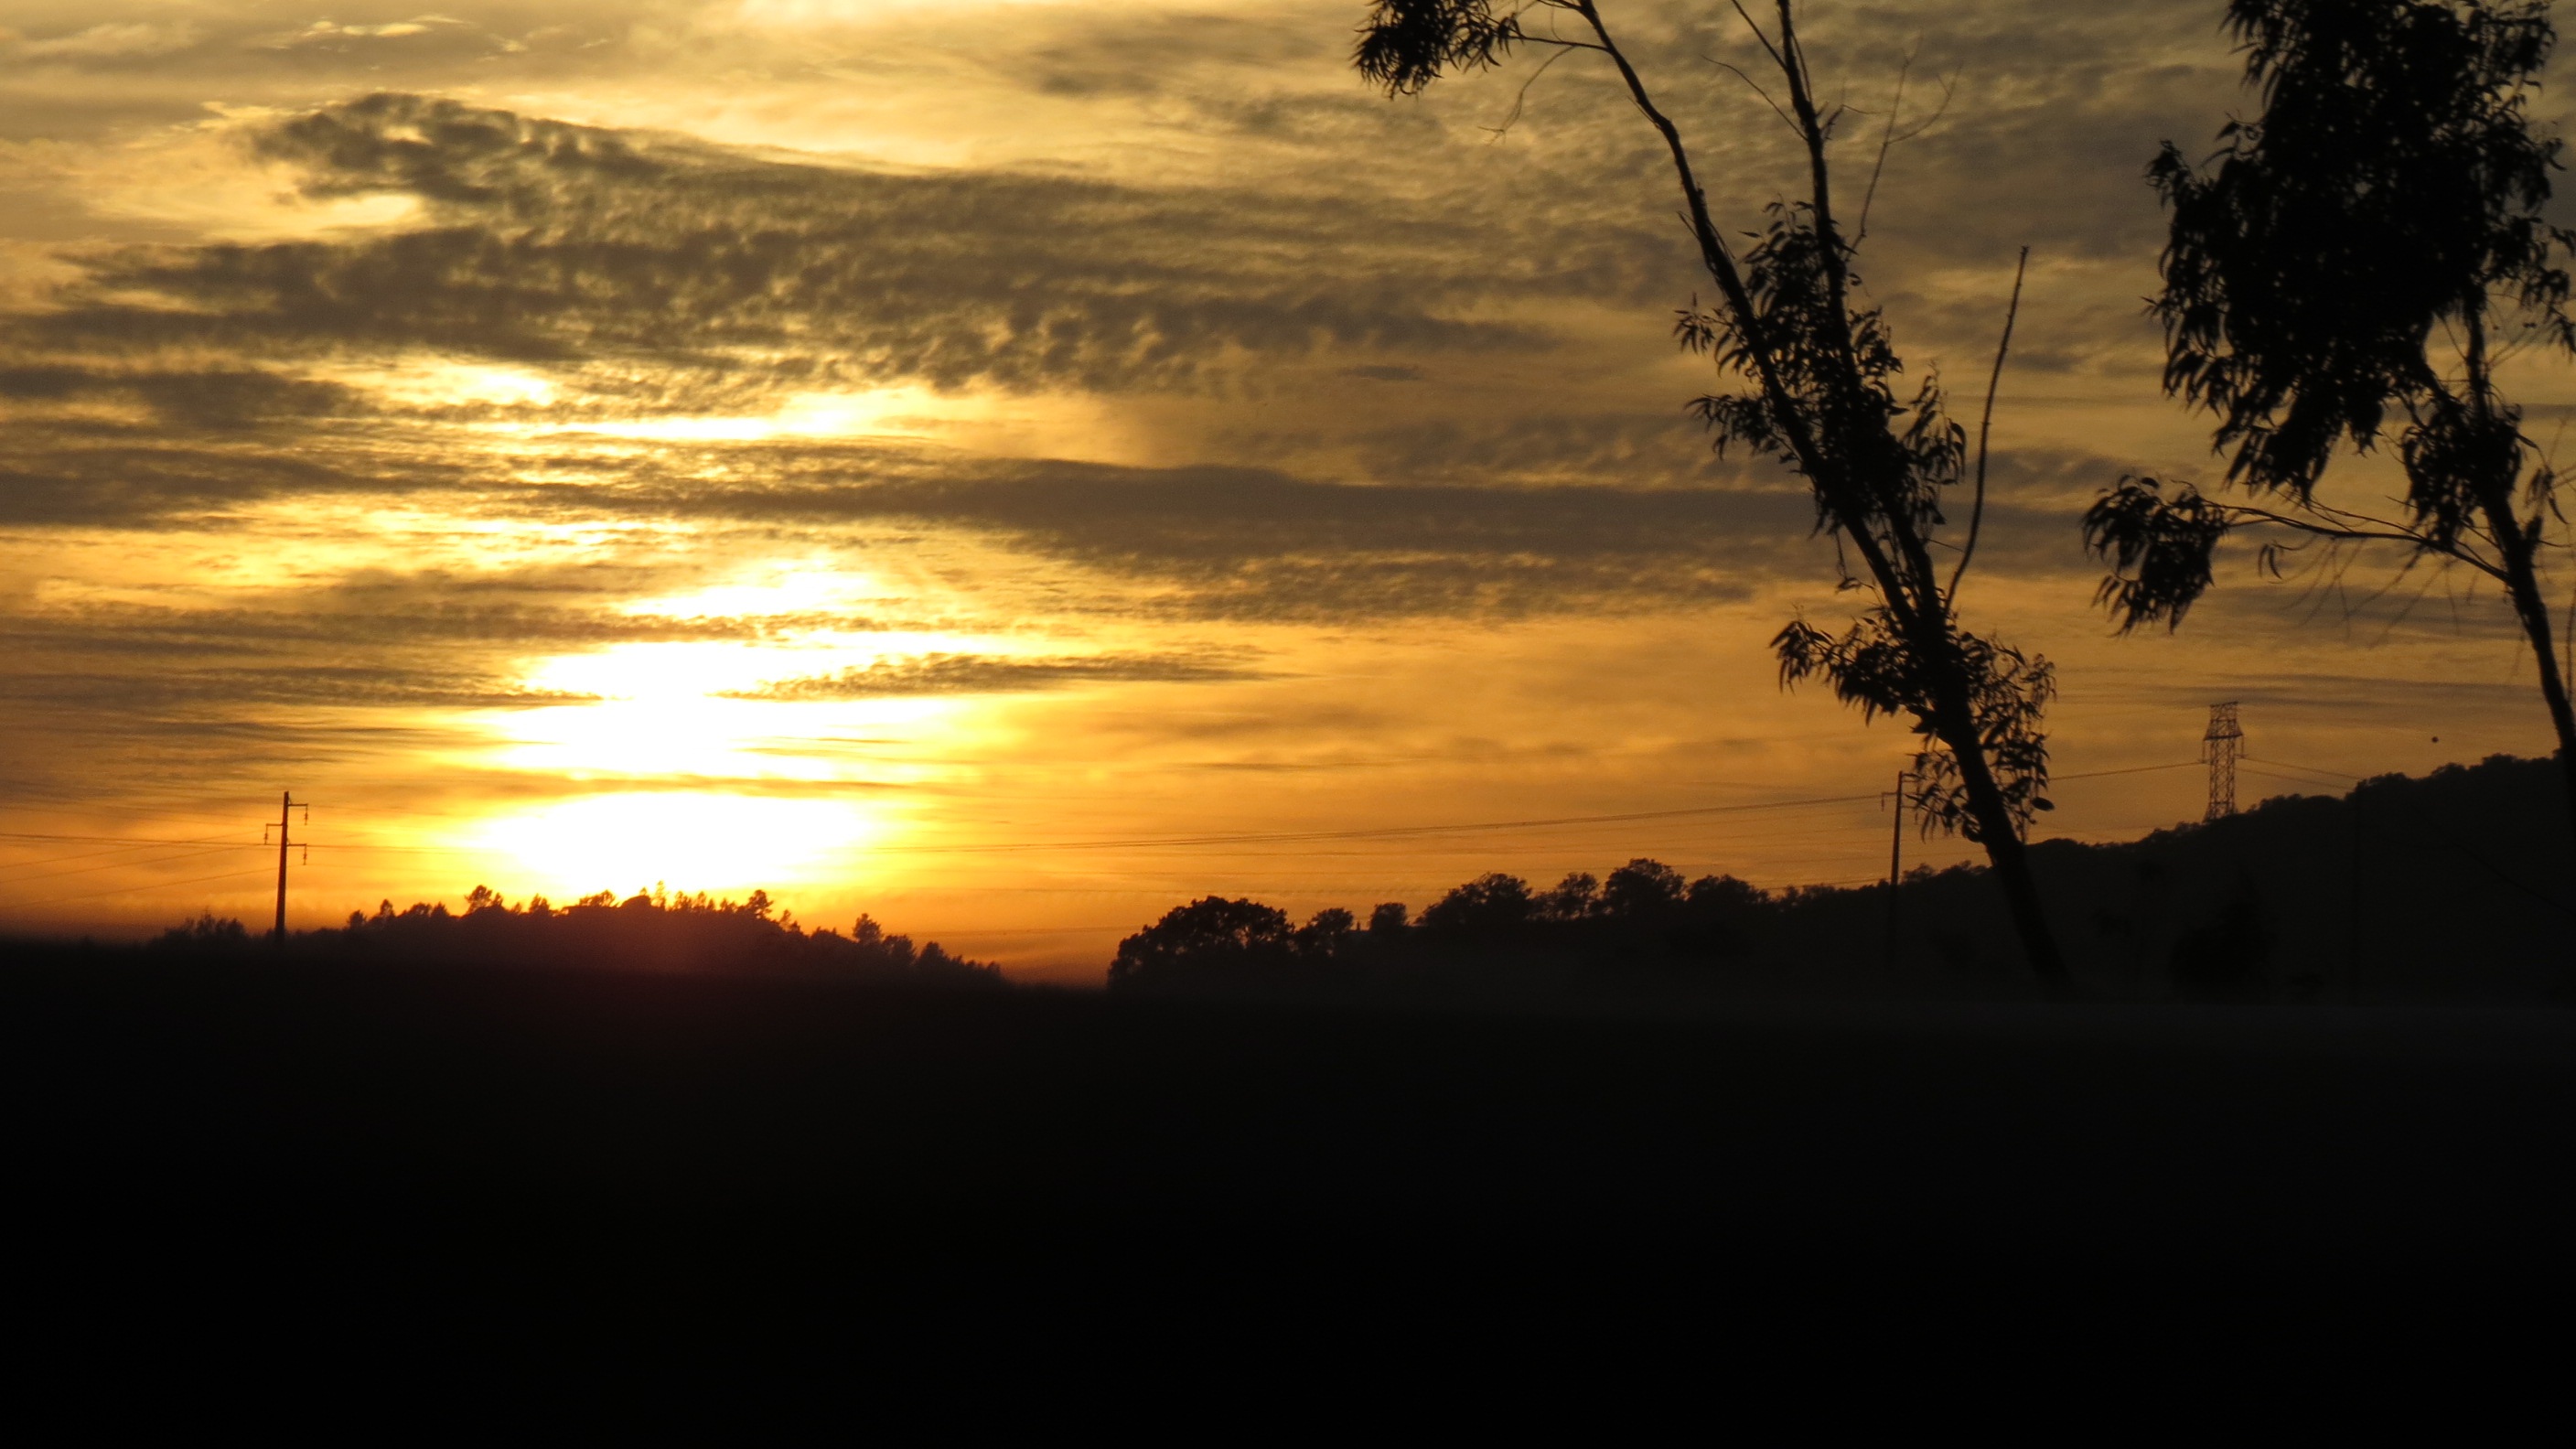
landscape, tree, nature, horizon, cloud, sky, sun, sunrise, sunset, field, farm, sunlight, morning, dawn, atmosphere, panorama, dusk, evening, sol, afternoon, eventide, afterglow, rays of sunshine, atmospheric phenomenon